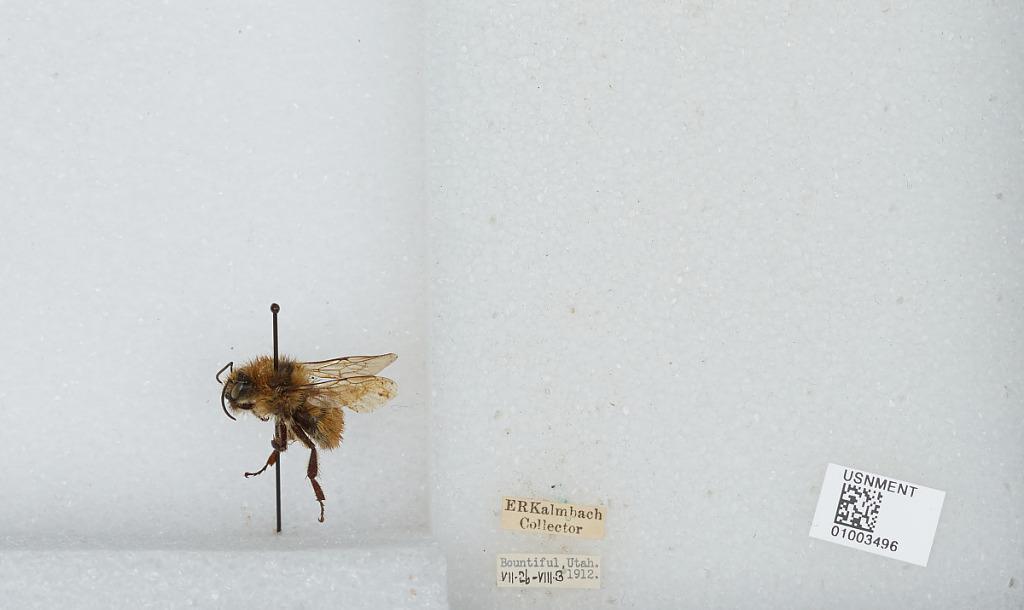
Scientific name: Bombus (Pyrobombus) huntii Greene
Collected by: E. Kalmbach
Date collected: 1912-7-26
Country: United States
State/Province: Utah
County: Davis
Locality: Bountiful
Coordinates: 40.8797, -111.872